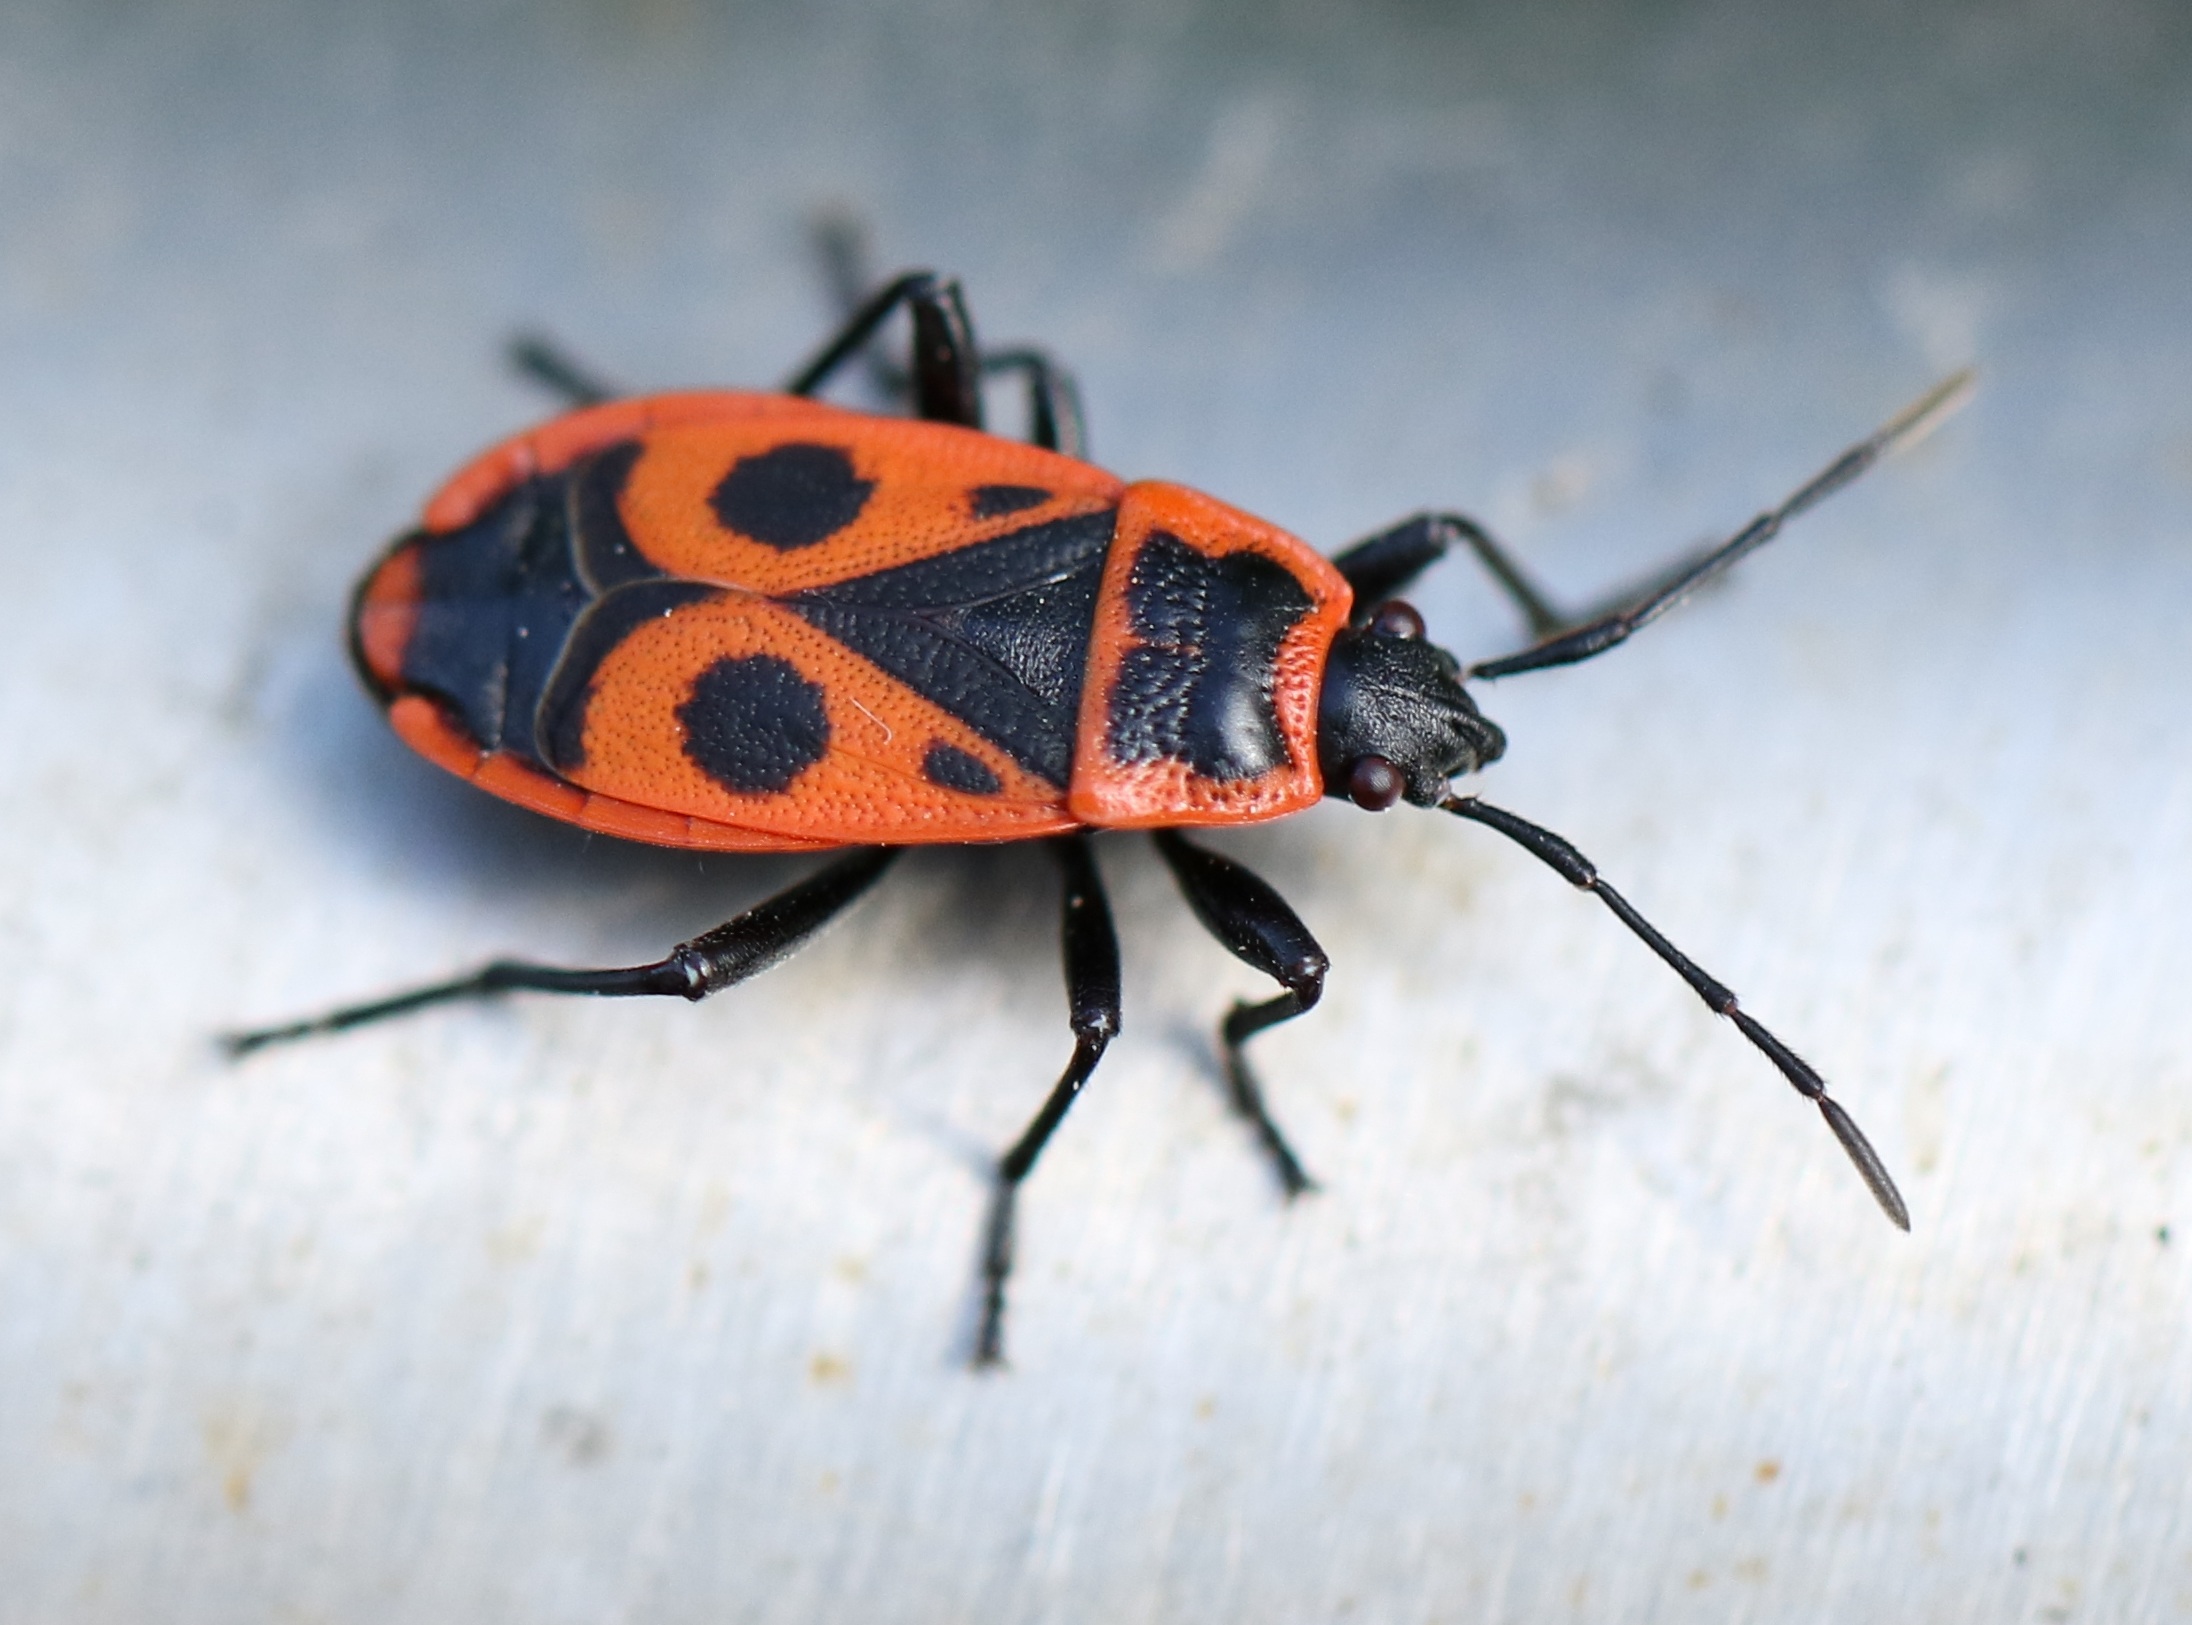
red, insect, macro, garden, closeup, fauna, invertebrate, close up, zoom, worm, beetle, weevil, macro photography, arthropod, ground beetle, the beetle, leaf beetle, smith wingless, a tram driver, scarabs